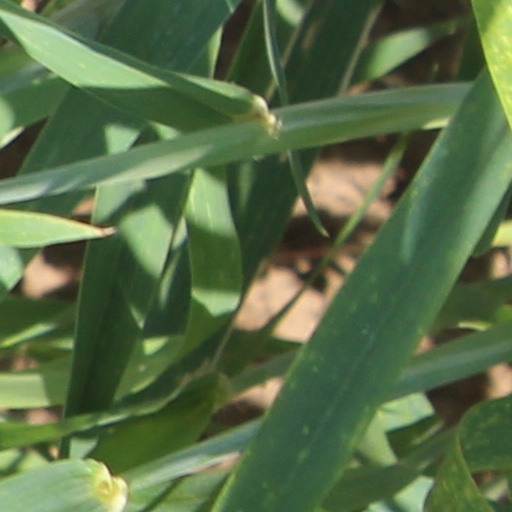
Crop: wheat